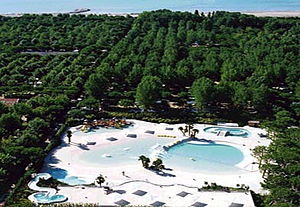
Union Lido
Udsigt over et af pladsens badelande.
Union Lido er en campingplads i det nordlige Italien i regionen Veneto. Den er placeret ud mod kysten til Adriaterhavet.